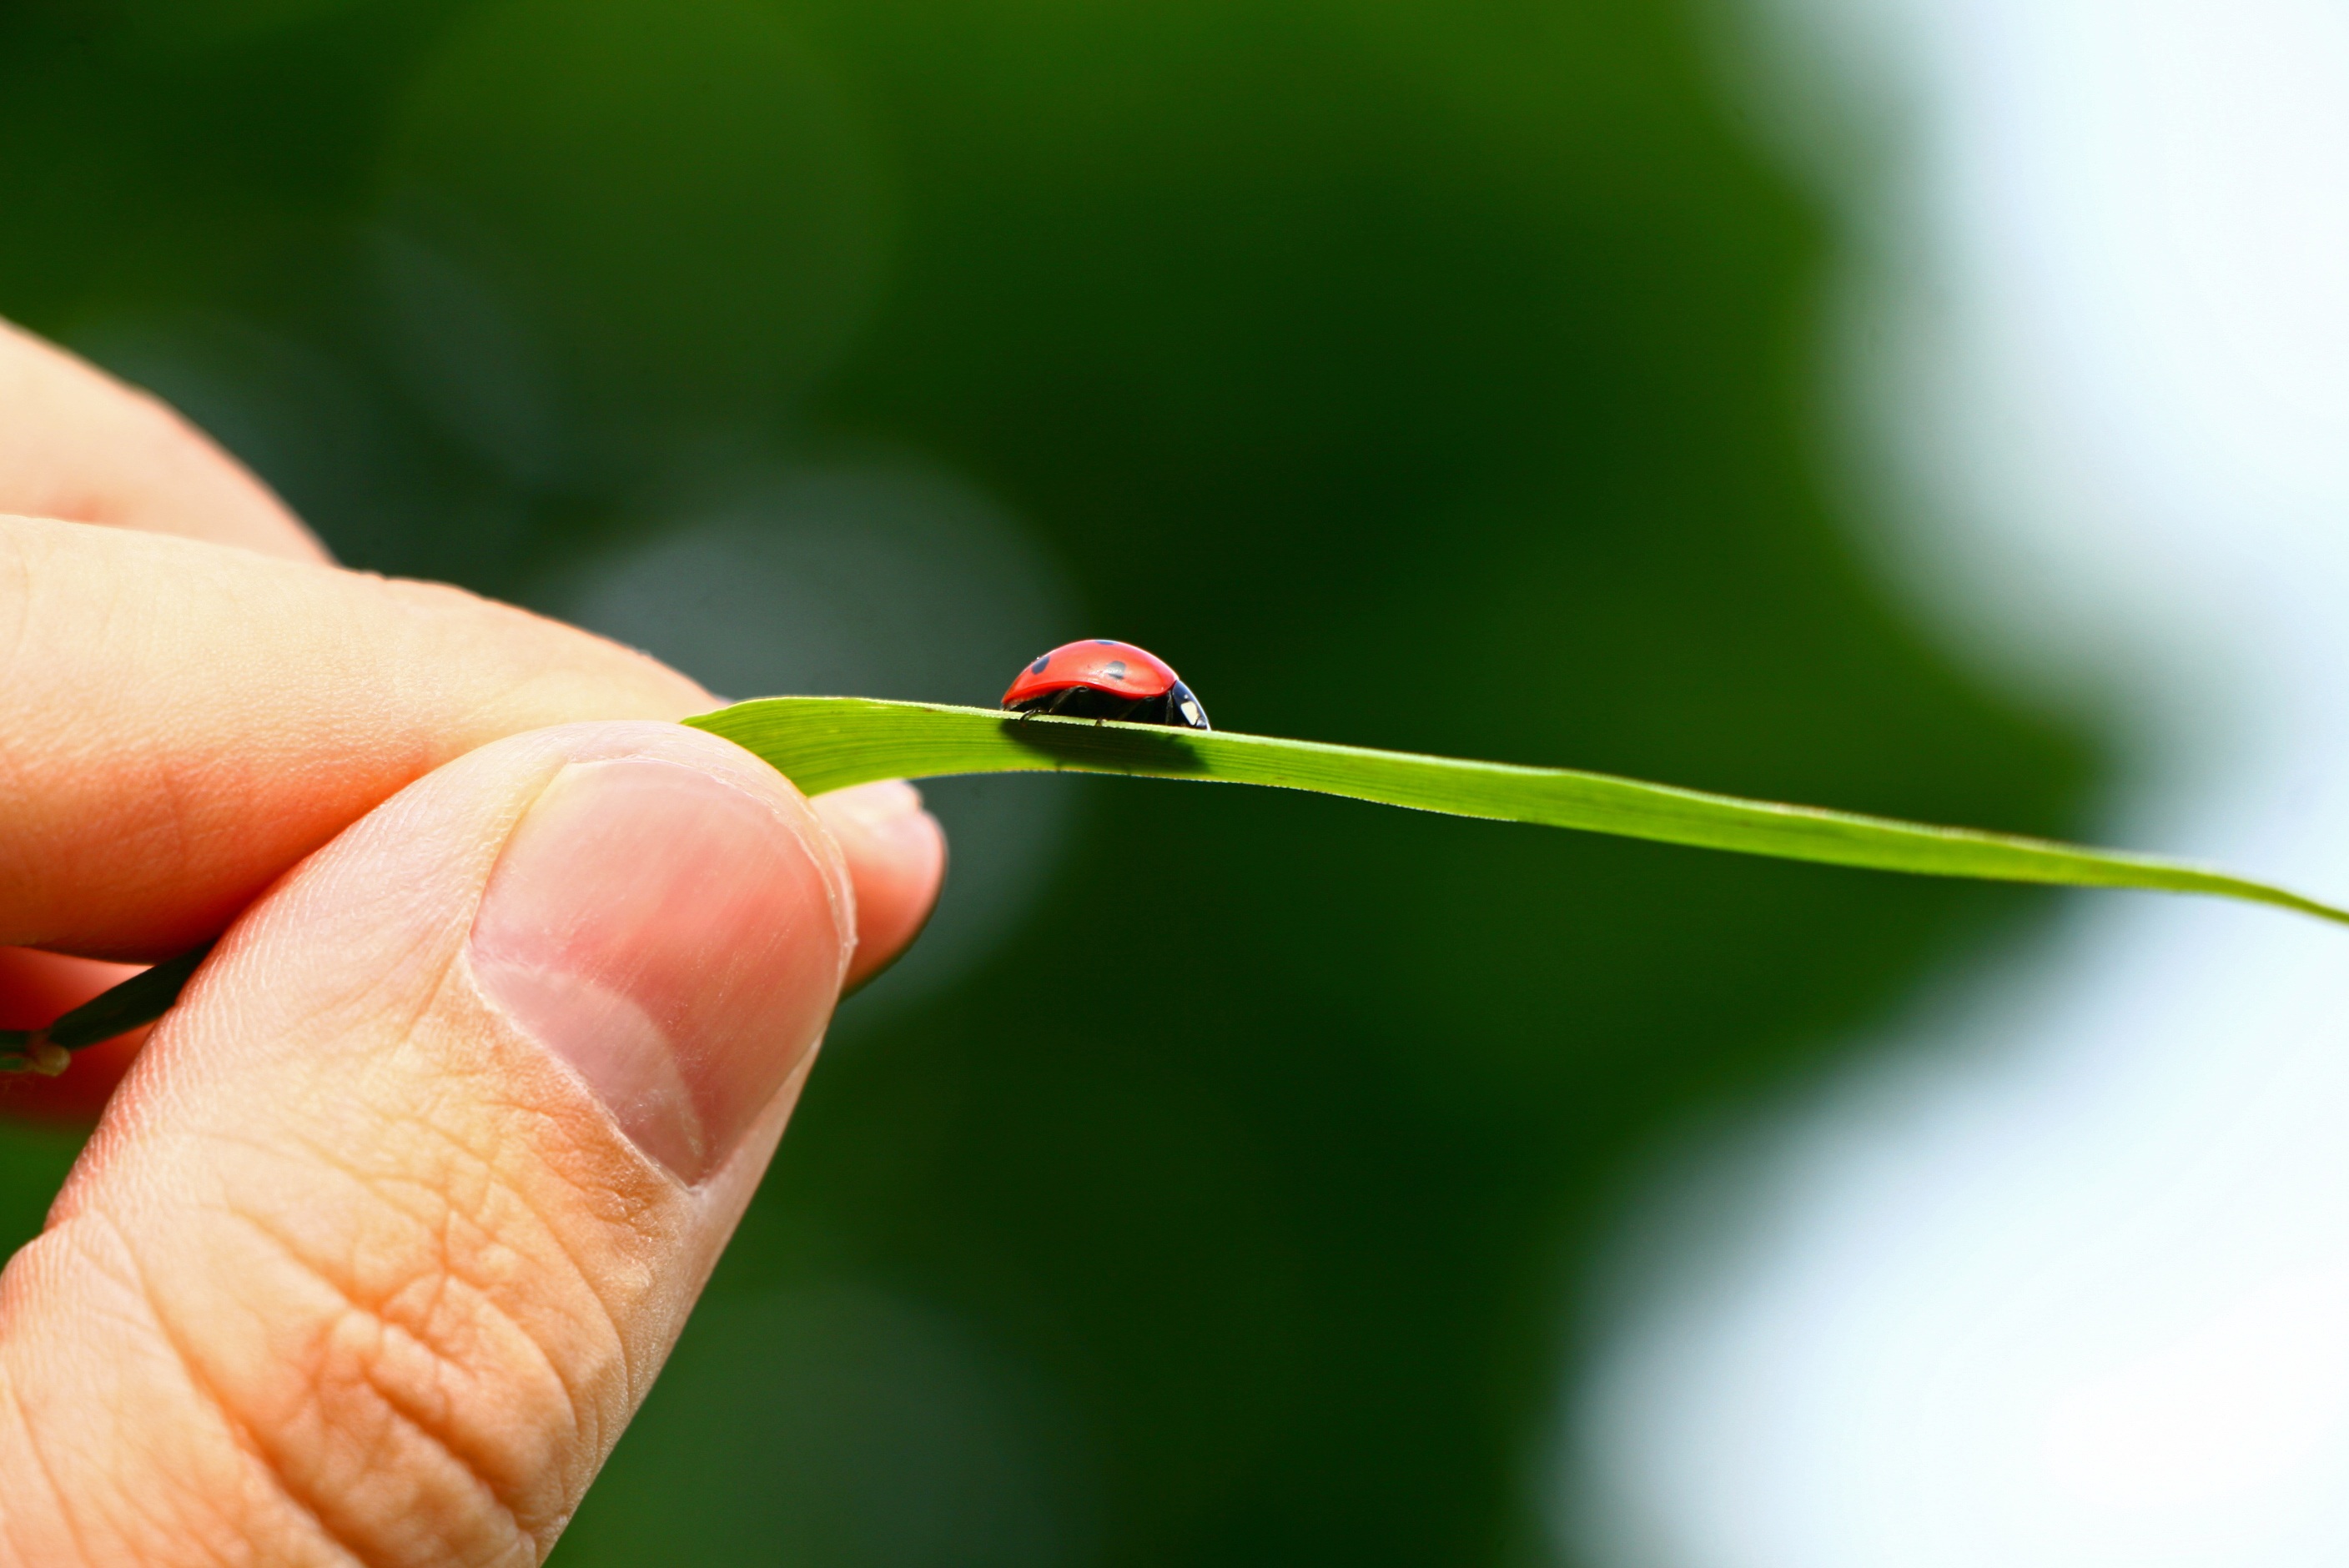
hand, nature, grass, branch, plant, photography, leaf, flower, finger, green, insect, macro, ladybug, fauna, close up, sheet, macro photography, plant stem